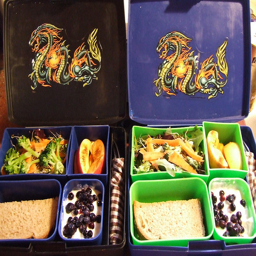
A couple of cases filled with smaller containers of food.
Two lunch boxes with food from other regions around the world.
A couple of trays of food on a table.
Two bento box lunches are shown next to each other.
Two boxes that have a dragon on the lid are filled with food.